Karl Theodor, Duke in Bavaria

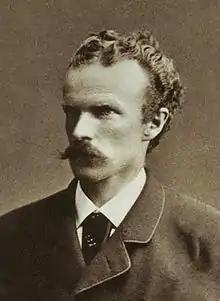

Karl Theodor, Duke in Bavaria (9 August 1839 – 30 November 1909), was a member of the House of Wittelsbach and a professional oculist. He was the favorite brother of Empress Elisabeth of Austria, and the father of Queen Elisabeth of the Belgians.